Melinda and Melinda

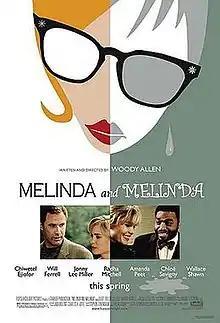
Theatrical release poster

Melinda and Melinda is a 2004 American comedy-drama film written and directed by Woody Allen. The film is set in Manhattan and stars Radha Mitchell as the protagonist Melinda, in two storylines; one tragic and the other comic. It premiered at the 2004 San Sebastián International Film Festival and was given a limited theatrical release in the United States on March 18, 2005, by Fox Searchlight Pictures.